Old Harbor Historic District

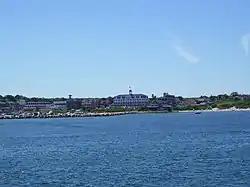
Old Harbor in 2008 from the ferry

The Old Harbor Historic District is an historic district in the resort community of New Shoreham on Block Island off the southern coast of Rhode Island. Bounded by the Atlantic Ocean and Main Street, it includes Spring, High, and Water streets as well. There are 42 buildings listed in the district, which was listed on the National Register of Historic Places in 1974.